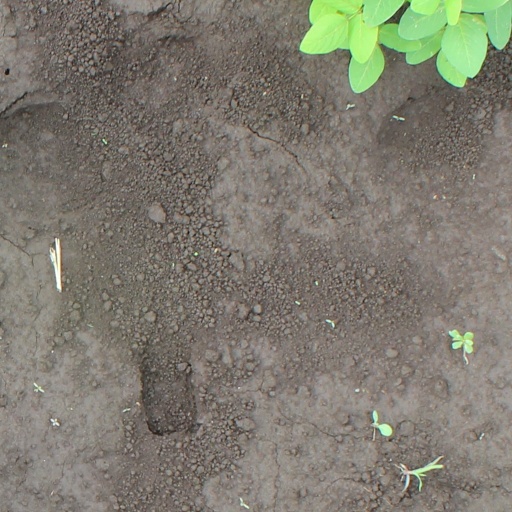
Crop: soybean